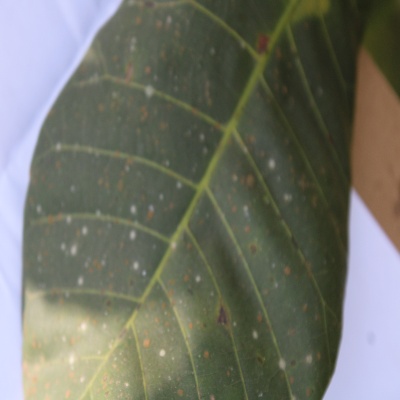
Crop: Cashew
Condition: red rust